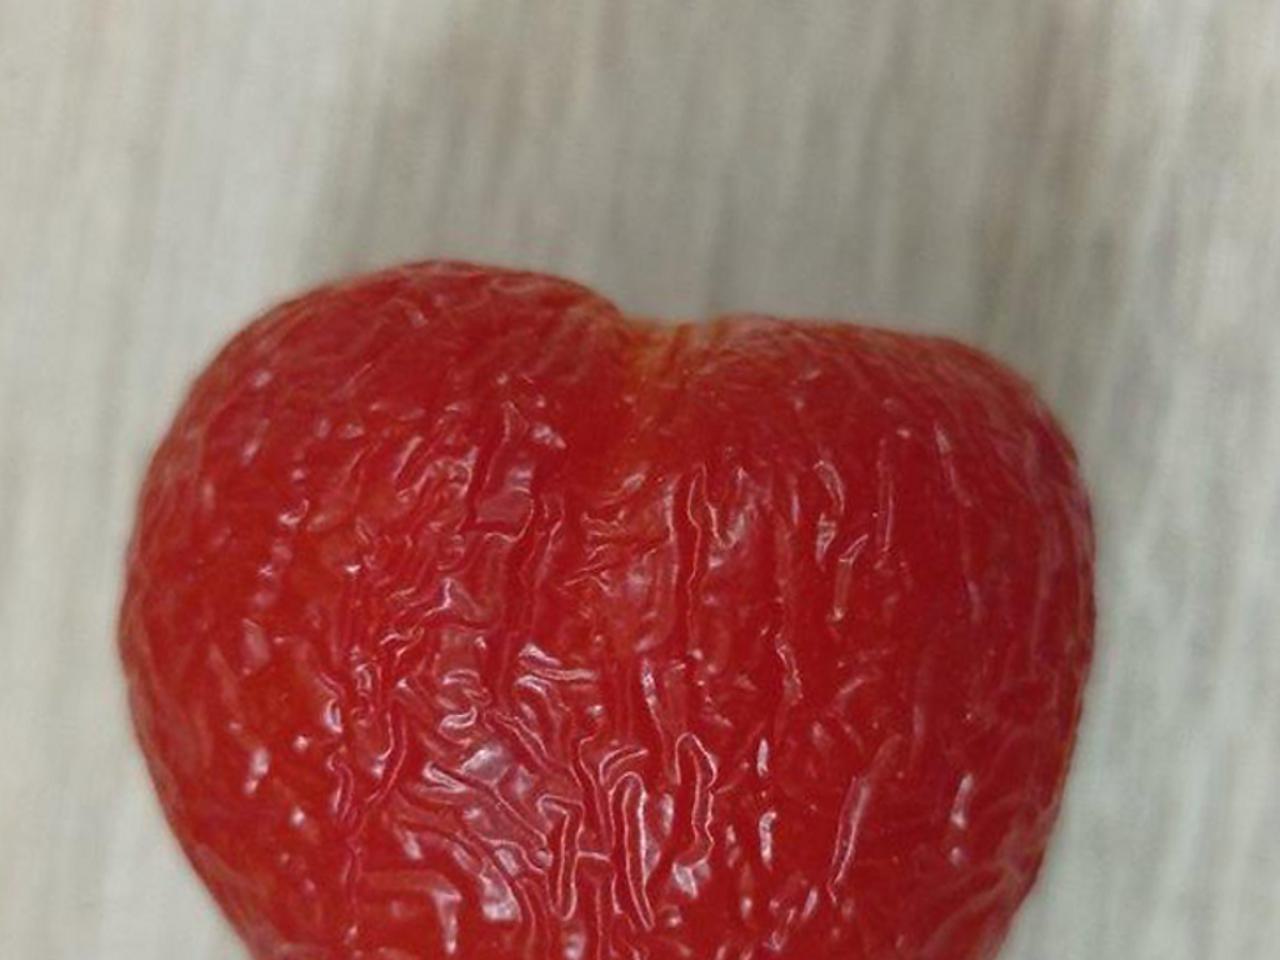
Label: Rotten